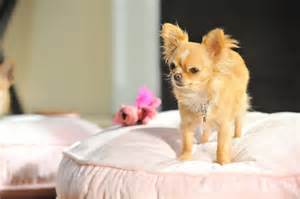
Label: dog